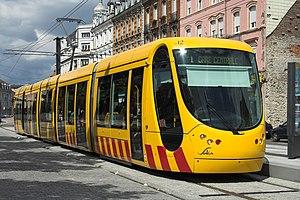
Les transports en commun de l'agglomération mulhousienne, exploités sous le nom Soléa, est la société qui administre les réseaux bus et le tramway de Mulhouse dans l'agglomération de Mulhouse. Elle exploite également le tram-train Mulhouse-Vallée de la Thur conjointement avec la SNCF.